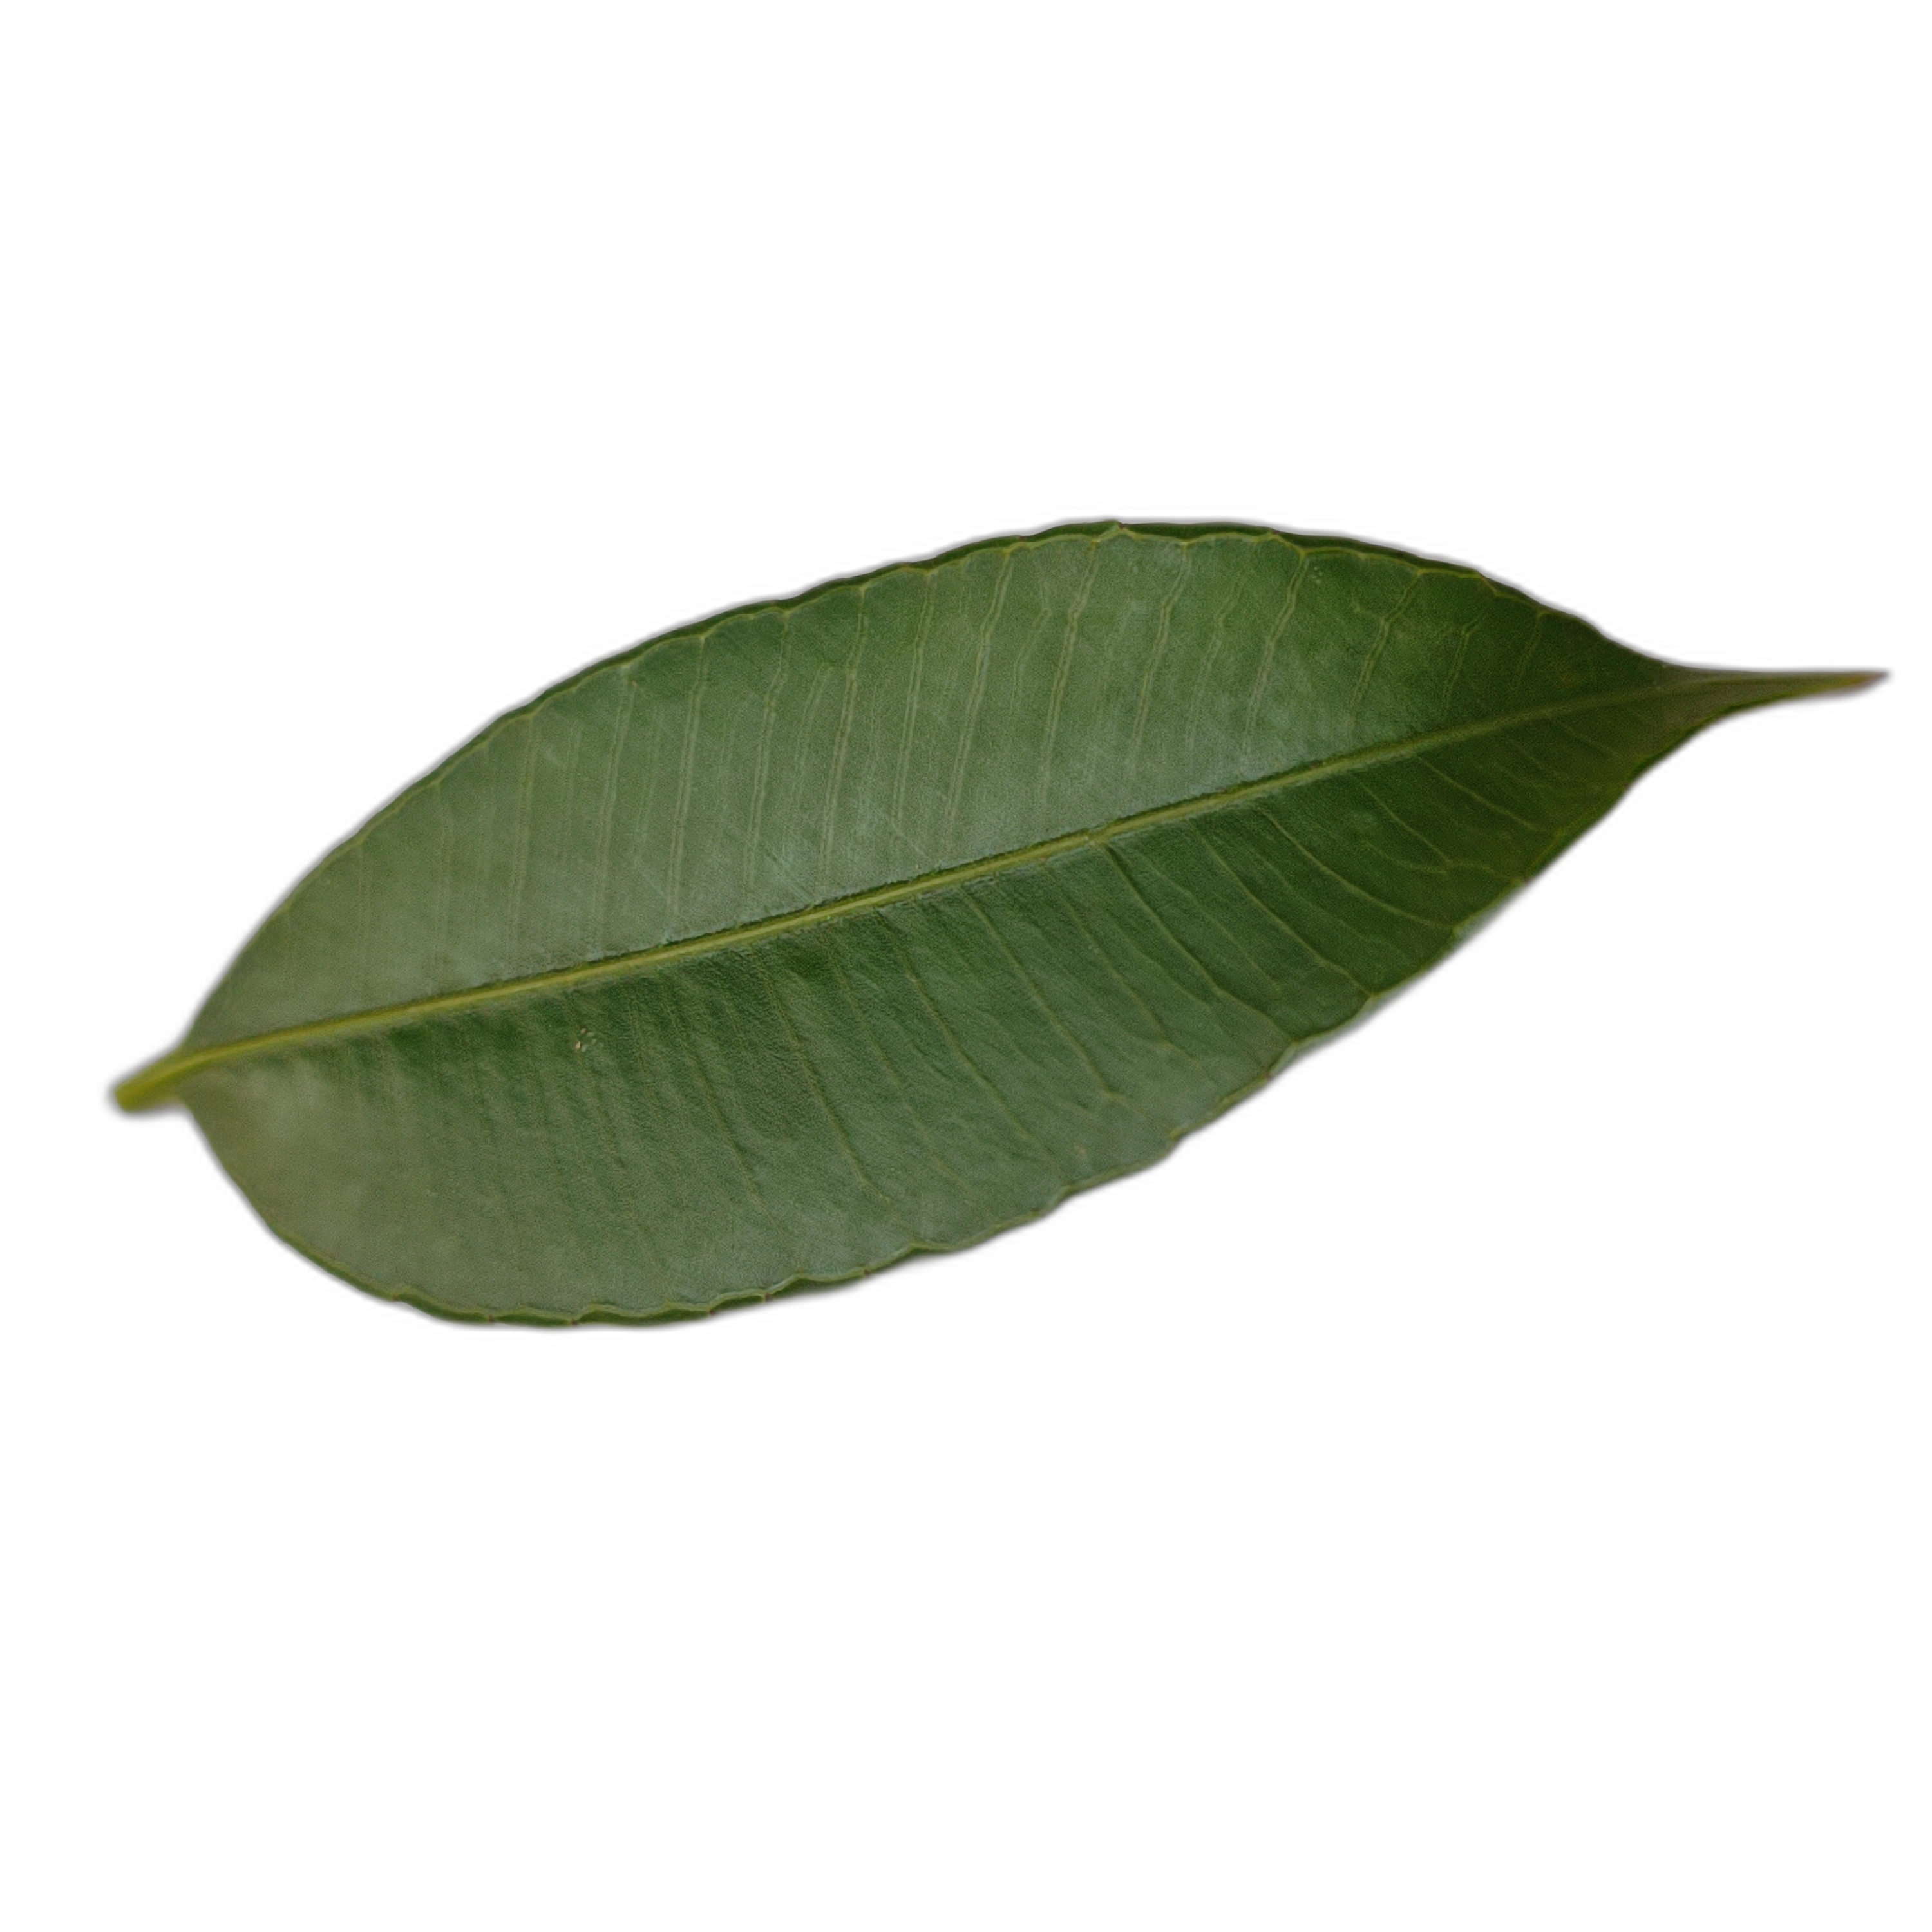
Label: healthy